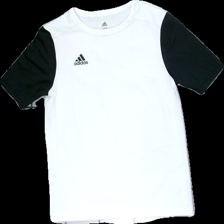
View: front
Type: T-shirt
Category: Children
Brand: Adidas
Colors: White, Black
Material: 100% polyester
Pattern: Logo print
Cut: Regular, C-collar
Size: 152
Season: All
Trend: Sports
Stains: Minor
Smell: Minor
Price range: 50-100
Recommended usage: Recycle
Comment: minor smell of perfume